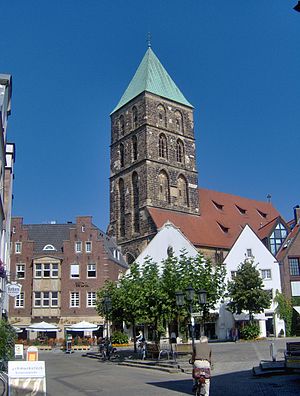
Rheine / Historie
Stadtkirche Sankt Dionysus i Rheine
Rheine er en by i Tyskland i delstaten Nordrhein-Westfalen med omkring 75.000 indbyggere. Byen er den største by i kreisen Steinfurt og ligger ved floden Ems, cirka 40 km nord for Münster, 45 km vest for Osnabrück og 45 km øst for Enschede.